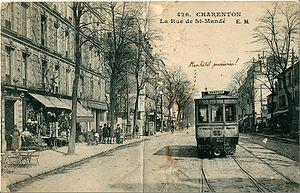
Carte postale ancienne éditée par EM, N°426Charenton (Val-de-Marne)